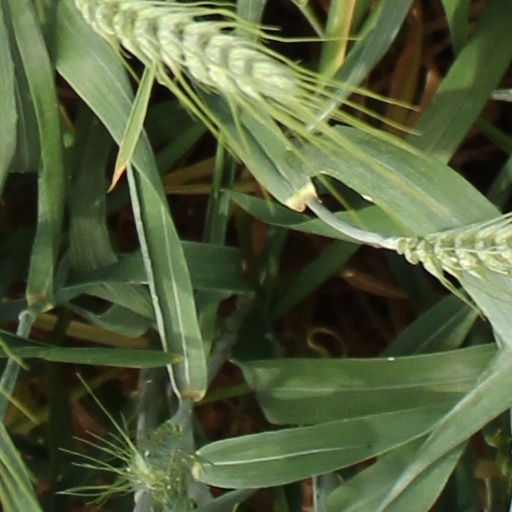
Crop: wheat